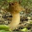
Label: mushroom